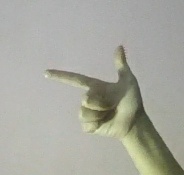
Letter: yaa